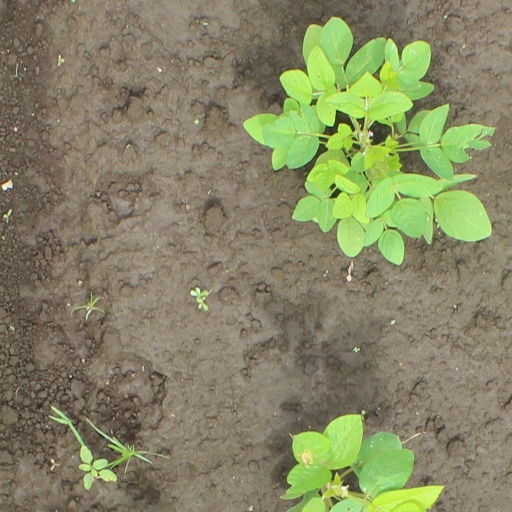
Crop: soybean